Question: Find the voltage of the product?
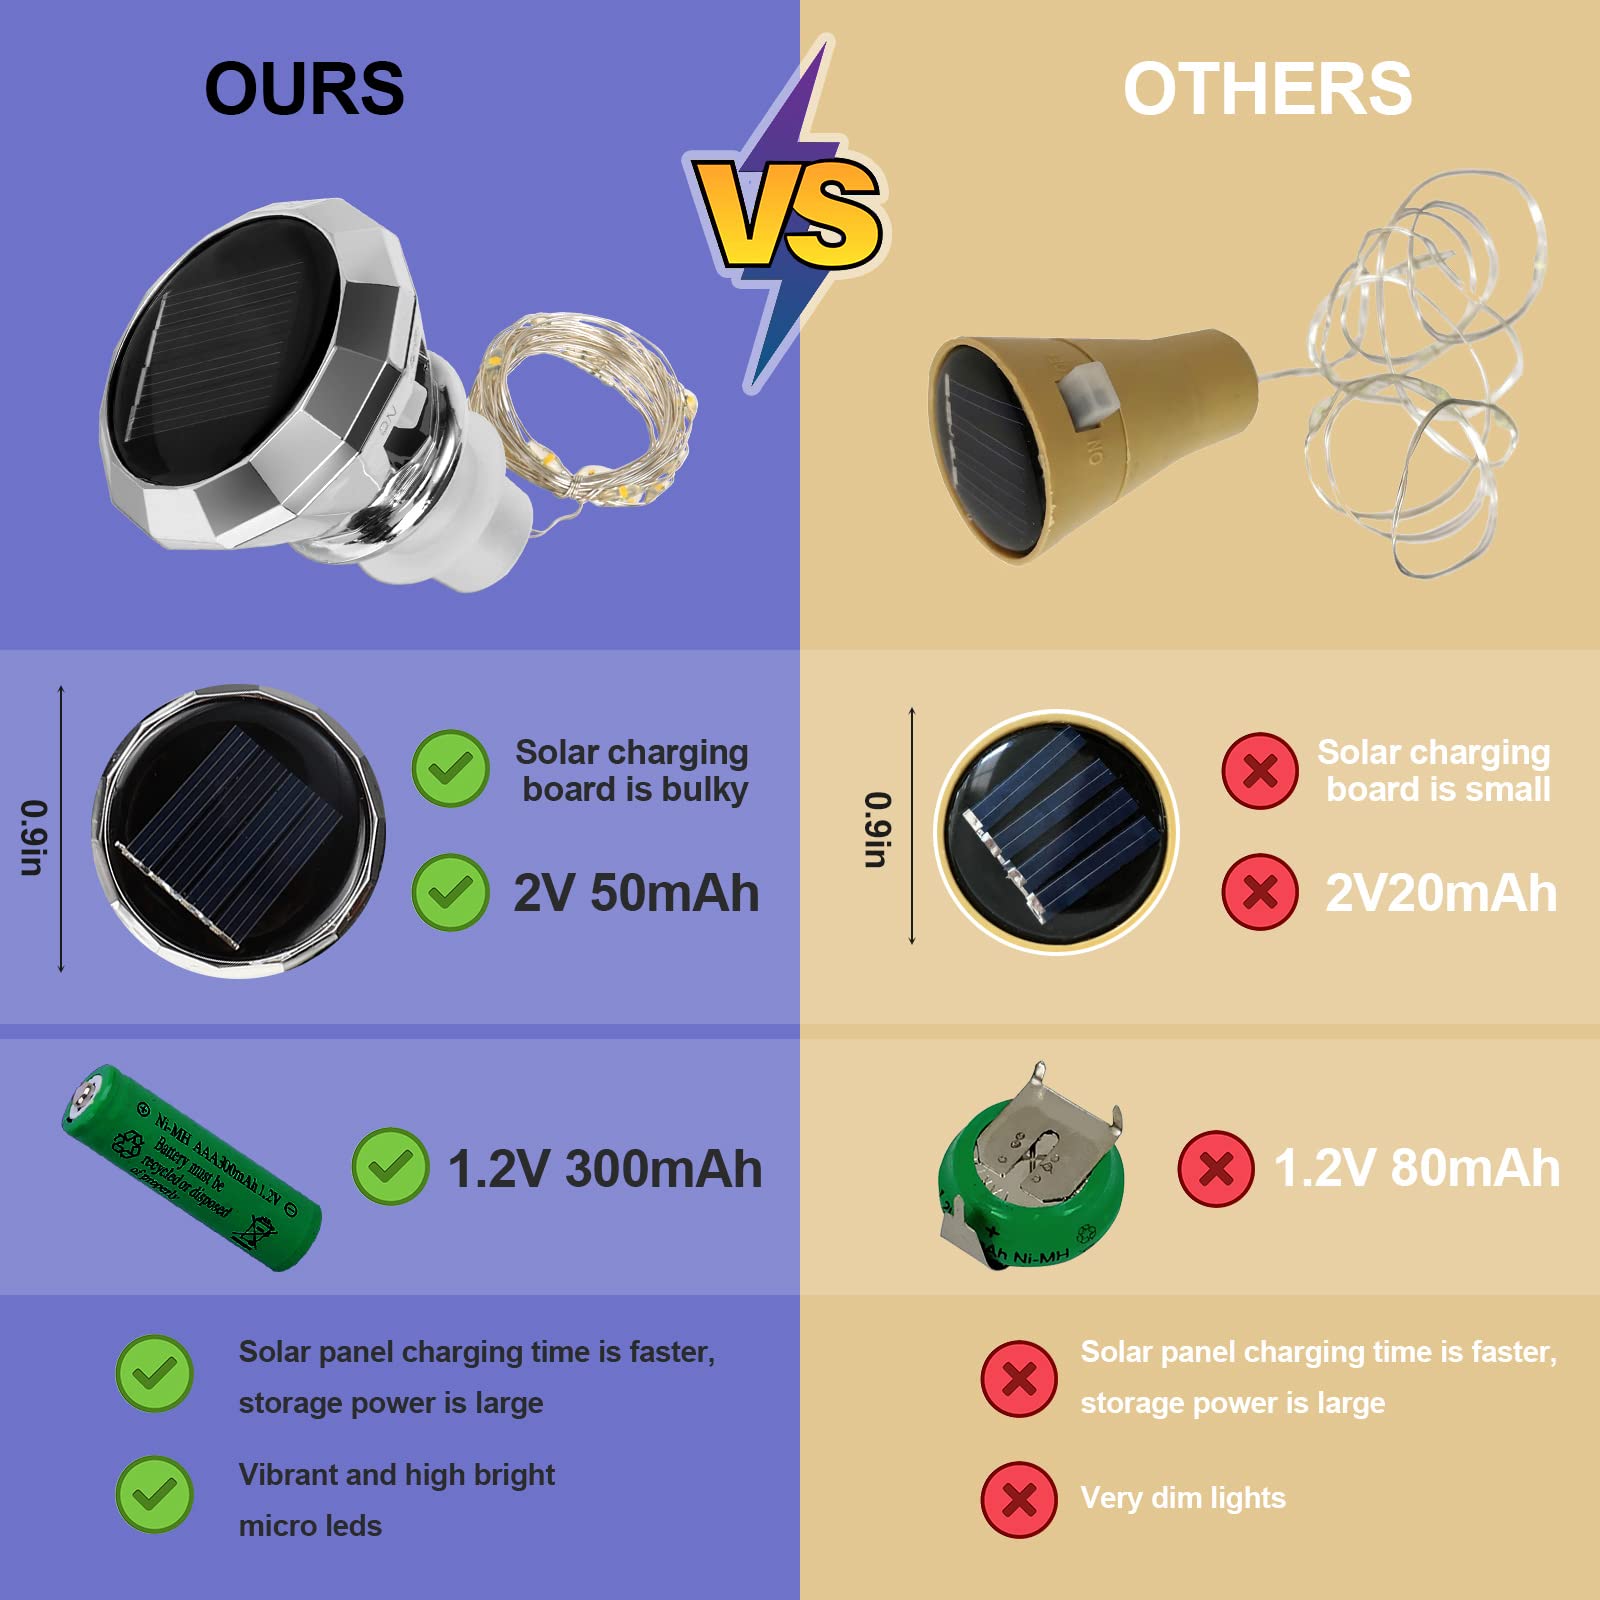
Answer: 2.0 volt